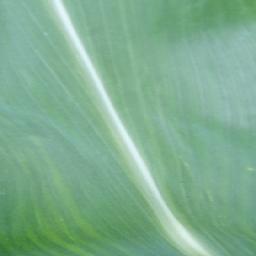
Label: Corn_(Maize)___Healthy